Cassette culture

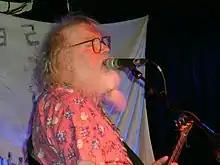
R. Stevie Moore (pictured 2011) is one of the better-known artists associated with cassette culture.

In the US, cassette culture activity extended through the late 1980s and into the 1990s. Although larger operators made use of commercial copying services, anybody who had access to copying equipment (such as the portable tape-to-tape cassette players that became common in the early 1980s) could release a tape, and publicize it in the network of fanzines and newsletters that served the scene, such as "OP Magazine", "Factsheet Five" and "Unsound". The cassette culture became an inexpensive and democratic way for artists to make available music that was never likely to have mainstream appeal, and many found in the scene music that was more imaginative, challenging, beautiful, and groundbreaking than much of what was being released by the established music industry.